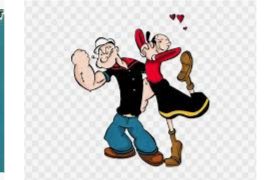
Portrait style: Cartoon Portrait